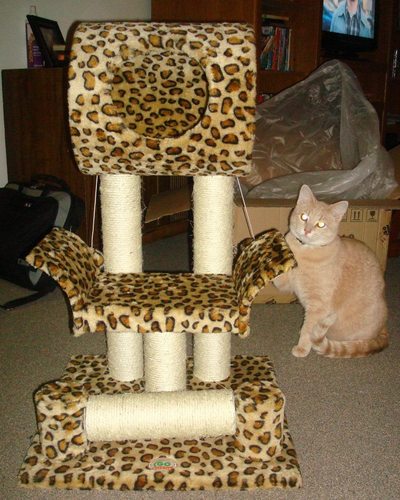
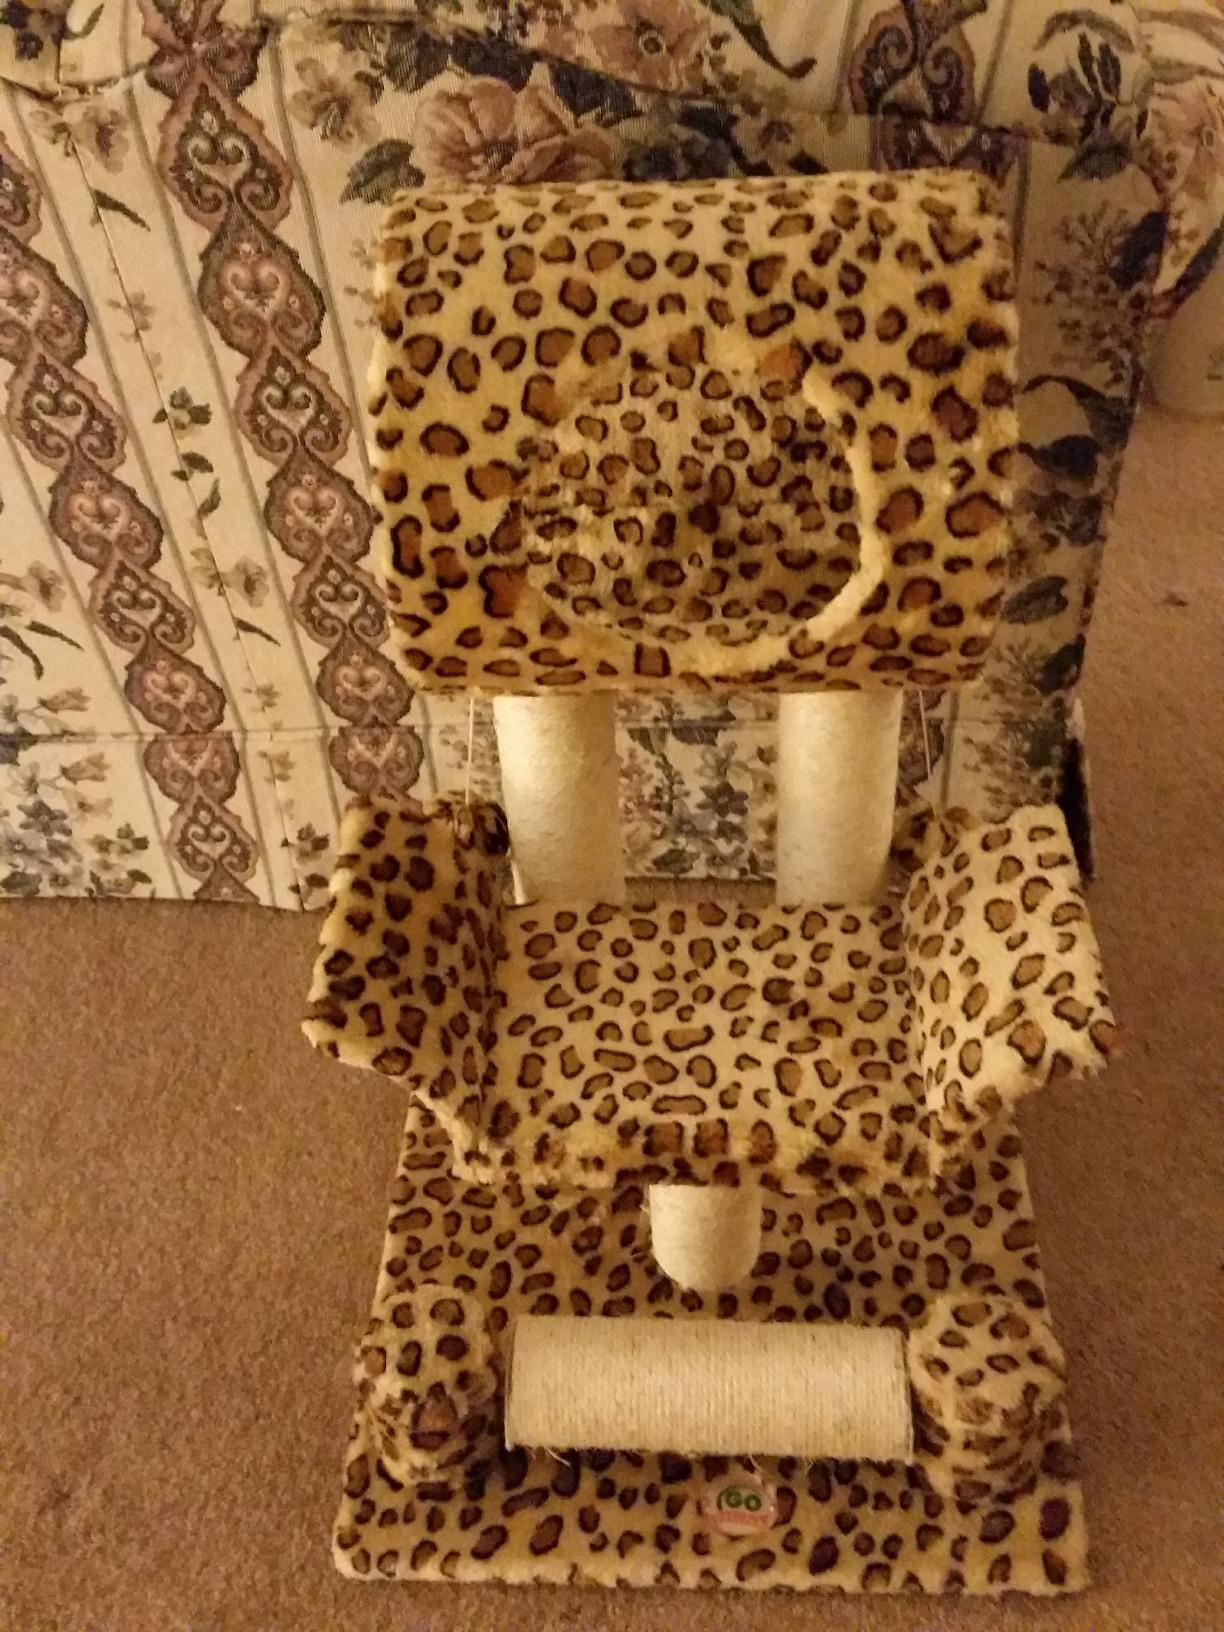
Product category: items_cat tree
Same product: yes